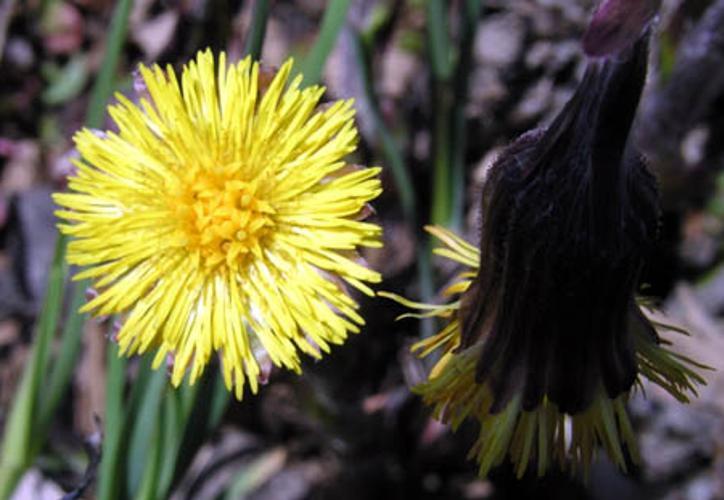
Label: colt's foot